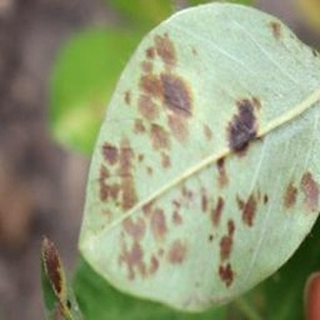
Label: groundnut_rust